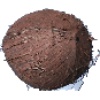
Label: cocos